The Punisher War Journal (1988 series)

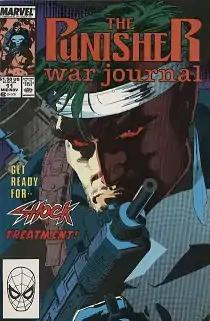
Cover to issue 11, art by Jim Lee.

The Punisher War Journal is an American comic book series published from 1988 to 1995 by Marvel Comics featuring the character Frank Castle, also known as the vigilante the Punisher. It was the first ever spin-off for the character and the first series of the title "The Punisher War Journal". It lasted for 80 issues and featured varying artists, including early works of Jim Lee and writers, most notably Carl Potts who had worked as an editor on the main Punisher series before.